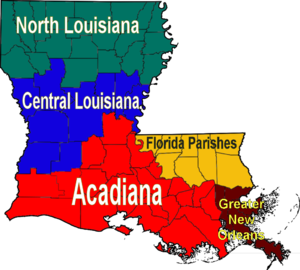
Une carte des régions de la Louisiane (Anglais)
La Louisiane est un État du Sud des États-Unis, entouré à l'ouest par le Texas, au nord par l'Arkansas, à l'est par le Mississippi et au sud par le golfe du Mexique. C'est le 31ᵉ État américain par sa superficie et le 25ᵉ par sa population. Sa capitale est Baton Rouge et sa plus grande ville est La Nouvelle-Orléans.